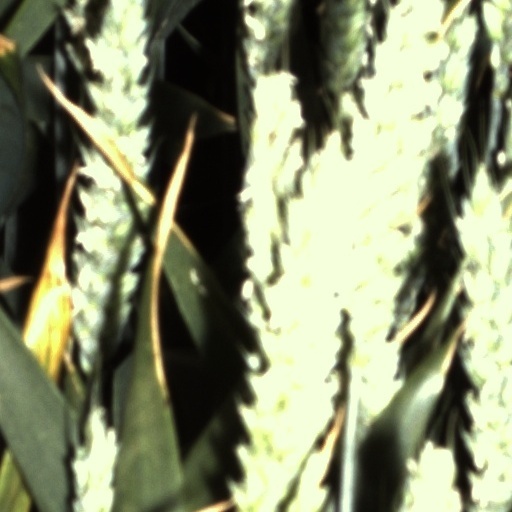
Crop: wheat